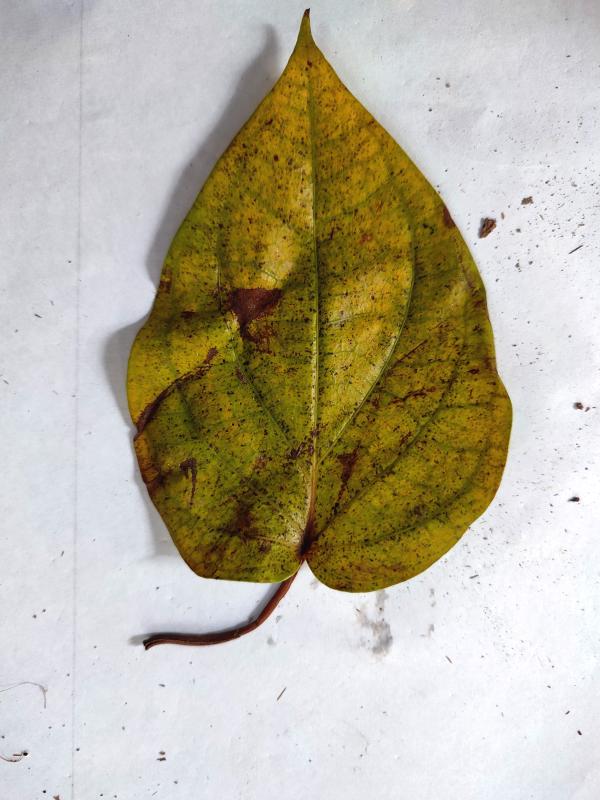
Label: Dried_Leaf